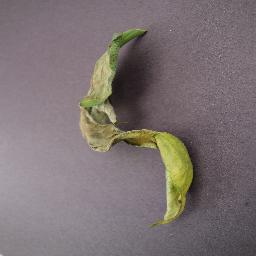
Label: Tomato___Late_blight